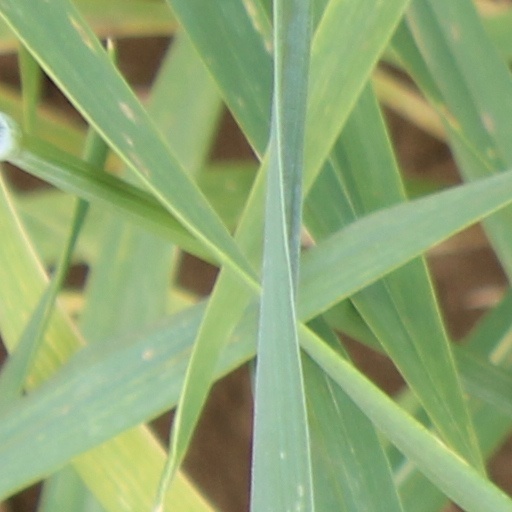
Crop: wheat